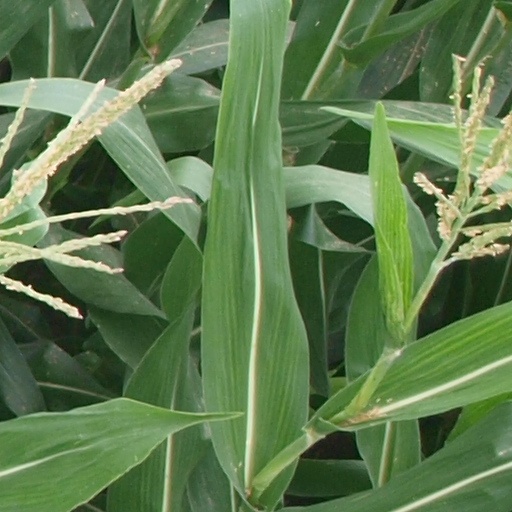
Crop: maize; corn